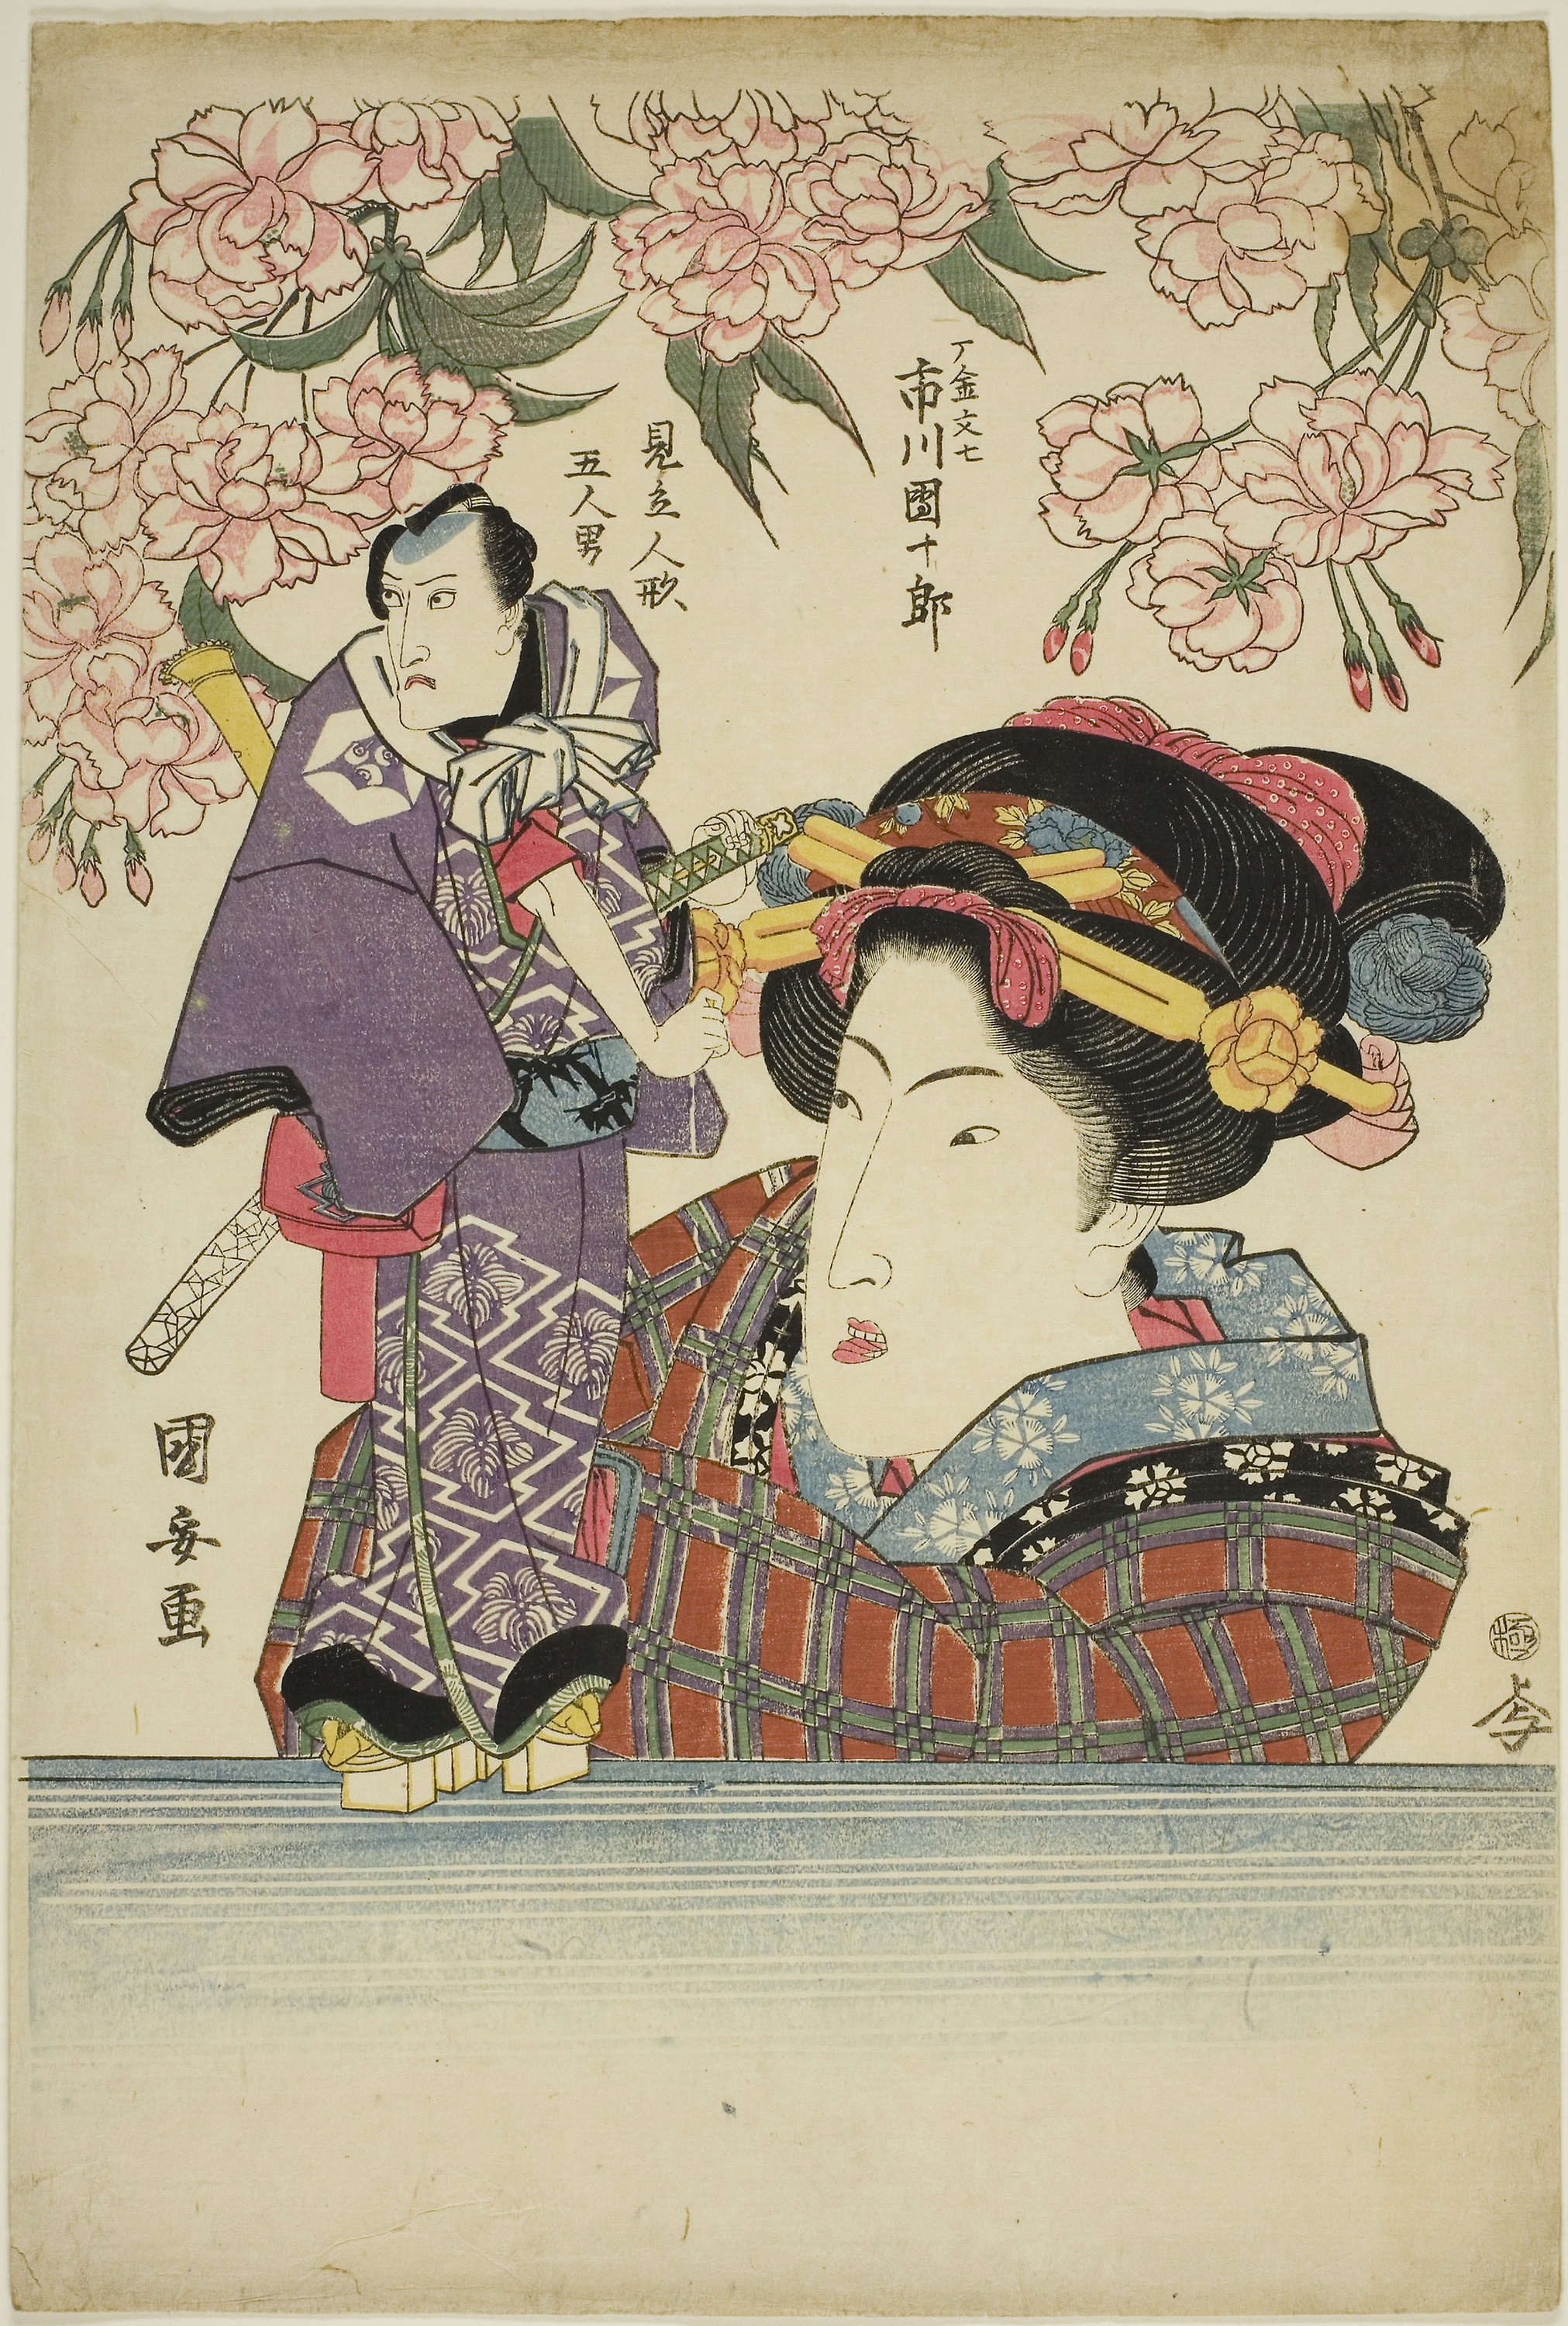
illustration, art